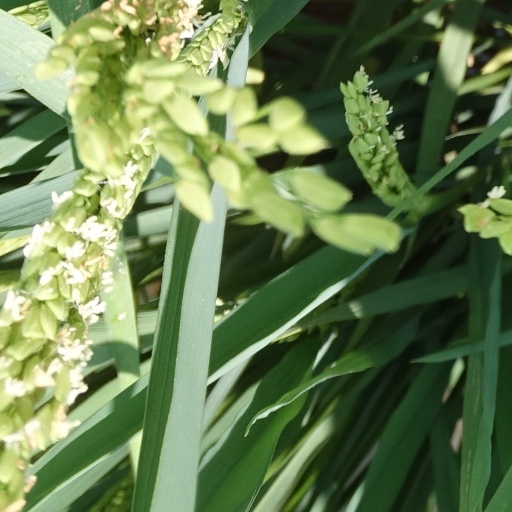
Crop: rice